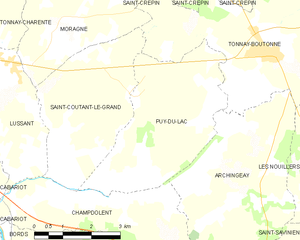
Puy-du-Lac est une commune du sud-ouest de la France située dans le département de la Charente-Maritime. Ses habitants sont appelés les Puy-Laquois et les Puy-Laquoises.